Rhiwbina

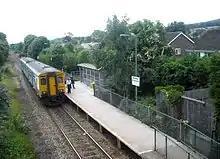
Rhiwbina railway station

There are three schools within the ward – Rhiwbina Primary School, Llanishen Fach Primary School and Greenhill School. Llanishen Fach is the only school in Cardiff which sends its Year 6 pupils to two main secondary schools, Whitchurch High, and Llanishen High. Rhiwbina currently has no Welsh-medium school. As a result, some local children travel to the nearby Ysgol y Wern and Ysgol Melin Griffith to receive their education.